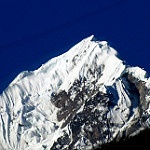
Label: mountain